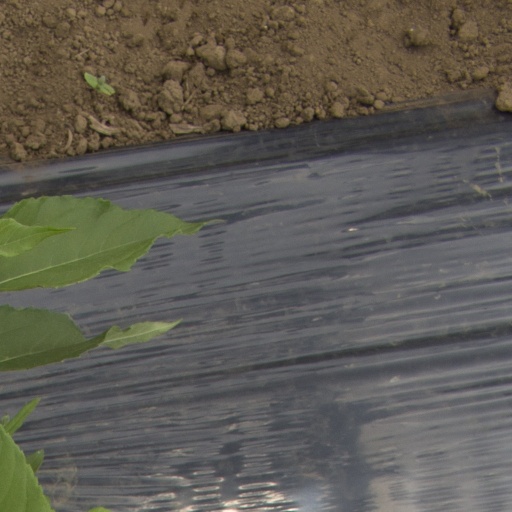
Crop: Jerusalem artichoke